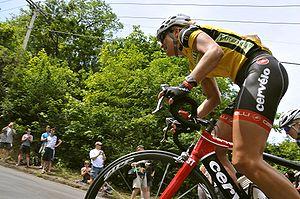
Kristin Armstrong, est une coureuse cycliste américaine, membre de l'équipe Twenty16-Ridebiker. C'est une spécialiste du contre-la-montre, discipline dans laquelle elle a notamment remporté le titre olympique en 2008, 2012 et 2016, deux titres mondiaux en 2006 et 2009, et trois titres nationaux : en 2005, 2006 et 2007. Elle a également remporté l'épreuve en ligne des championnats américains en 2004 et 2006.